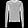
Label: Pullover